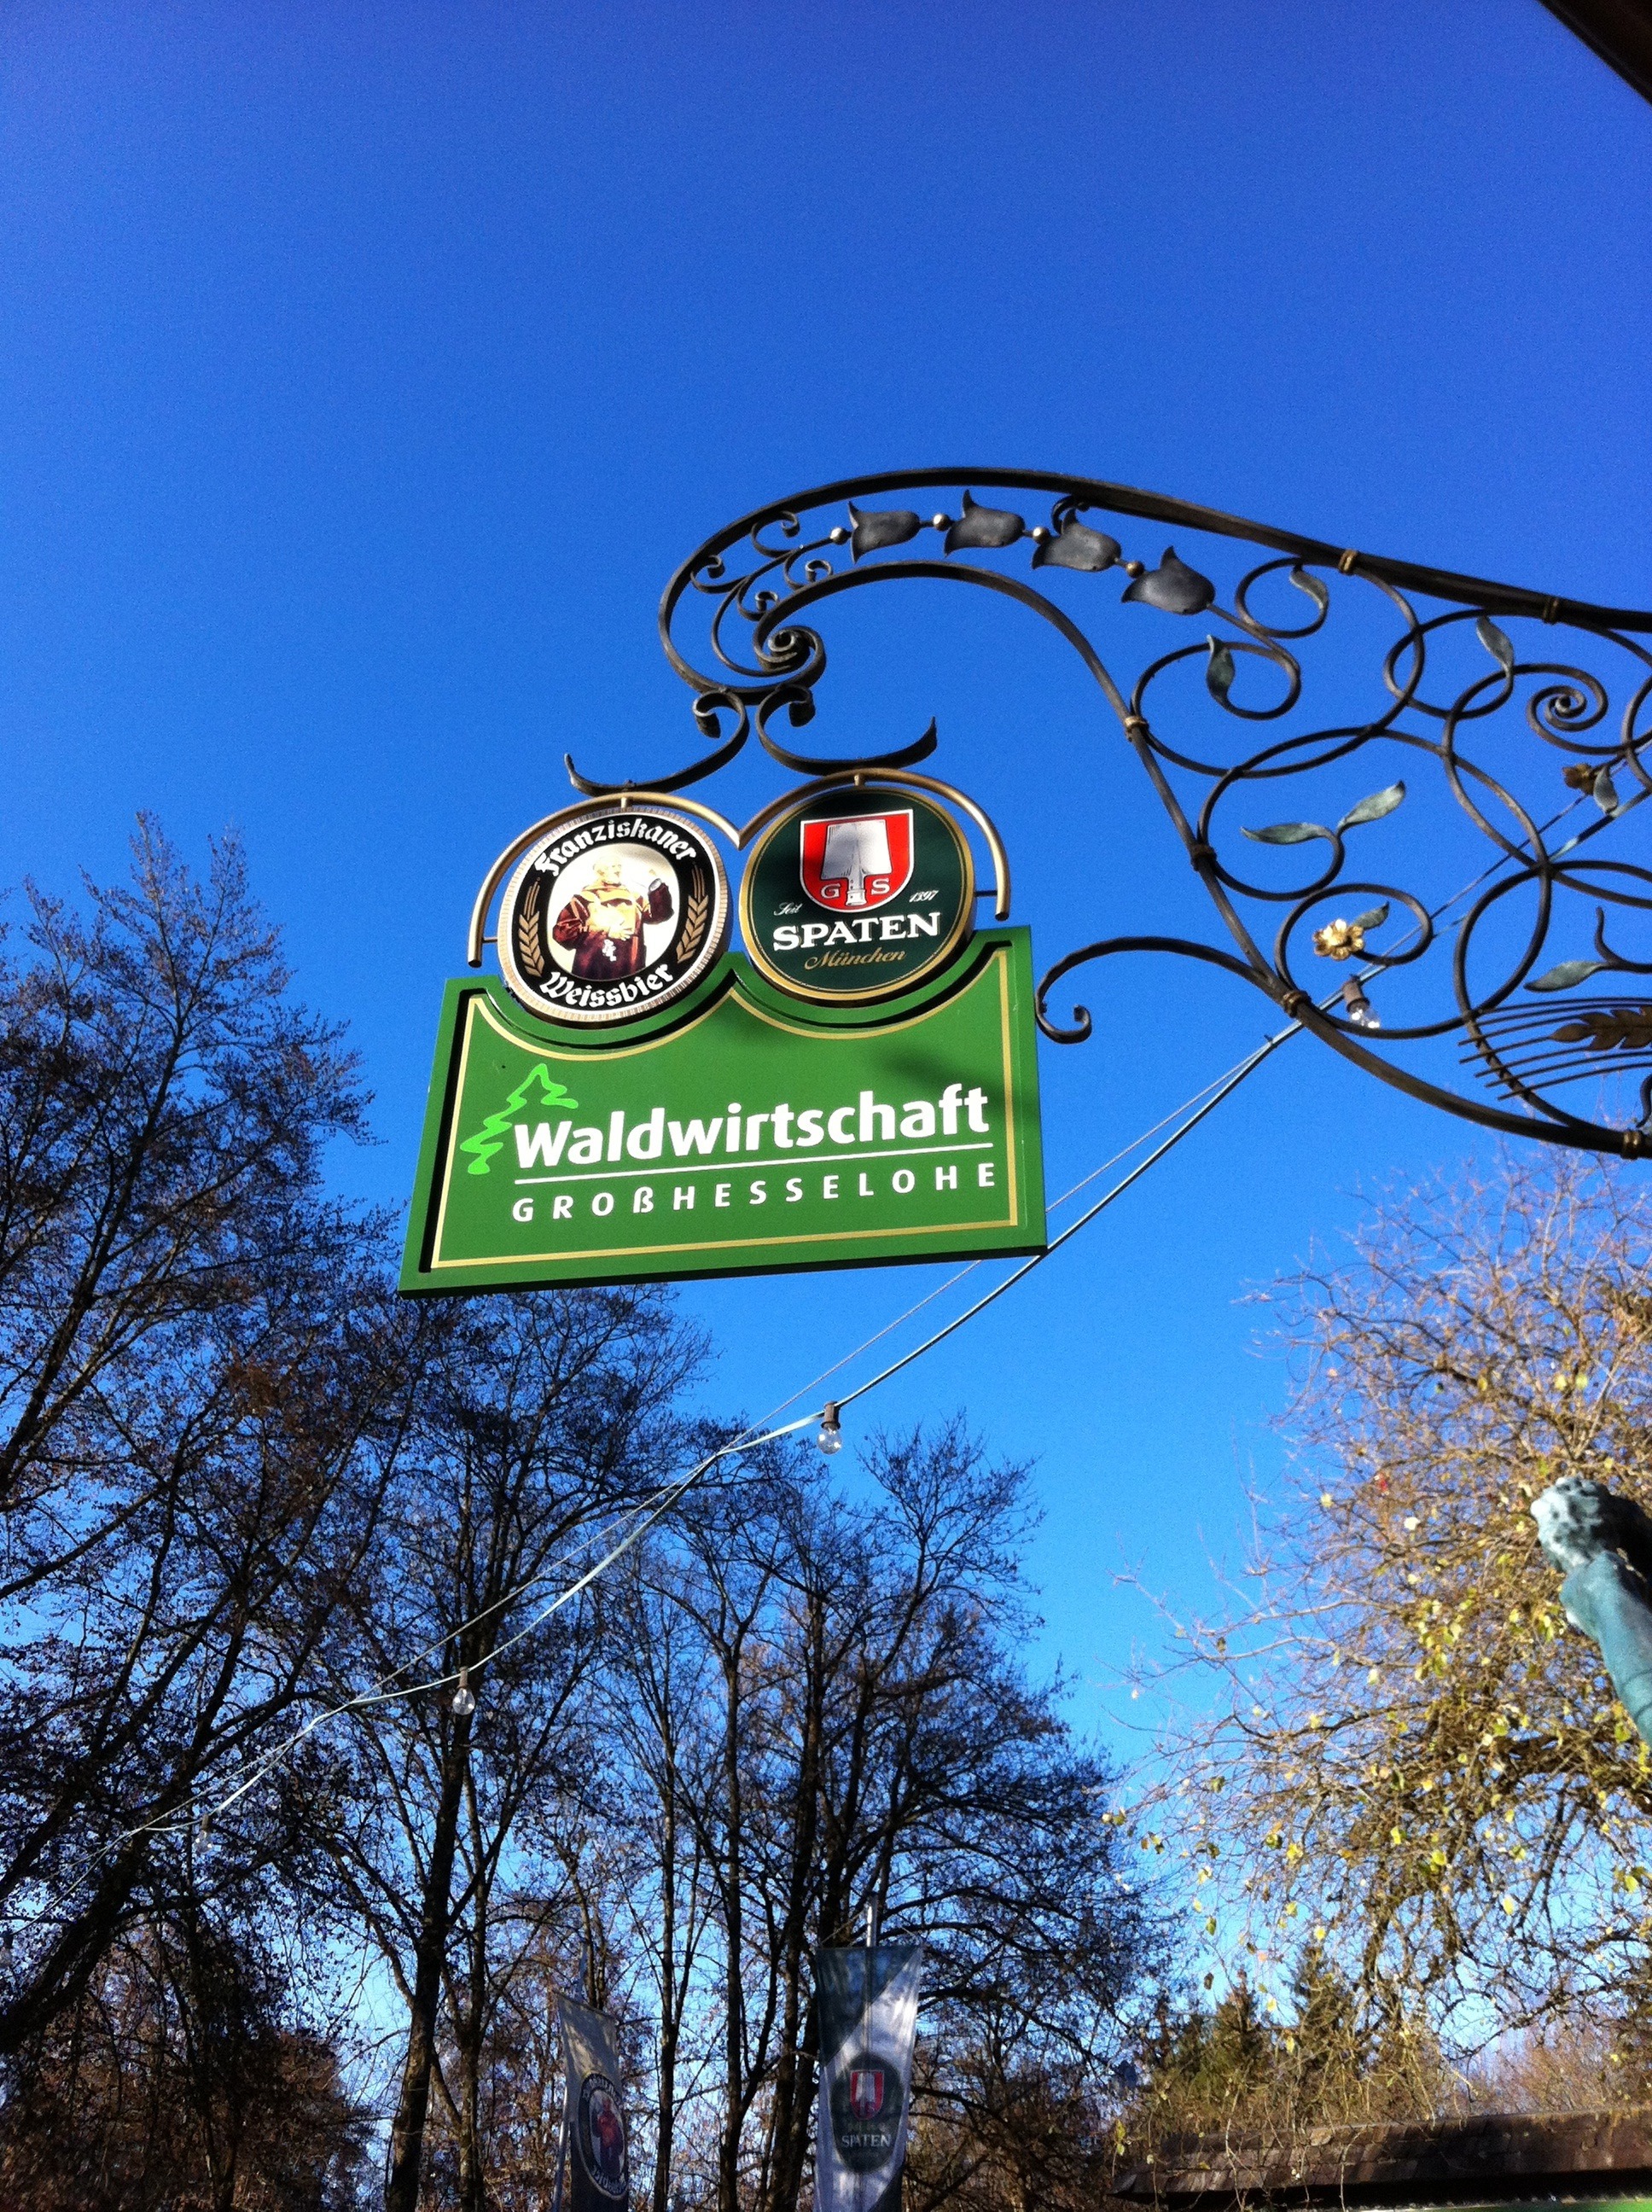
sky, advertising, sign, blue, signage, beer, forestry, munich, beer garden